Ramazanoğlu Cultural Center

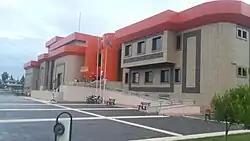
North-west view of the center

Ramazanoğlu Cultural Center is a complex in the Karşıyaka quarter of the city of Adana. The centre is composed of a theatre hall, public library and an exhibition hall. It is located in the Seyhan neighborhood of the Yüreğir district, close to the east end of the Regulatör Bridge.